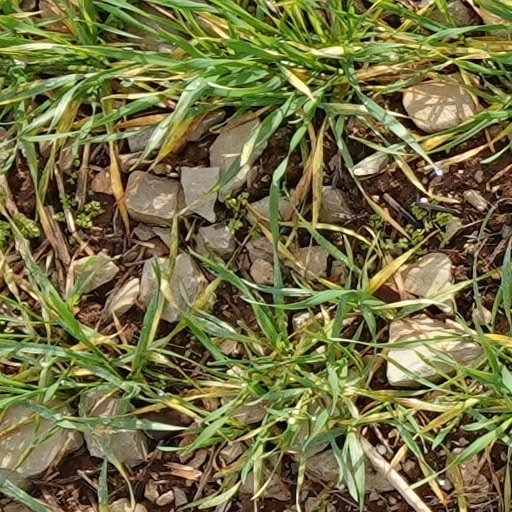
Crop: wheat